Pete Carril

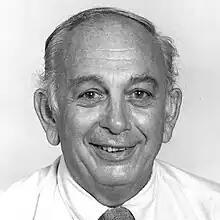

Peter Joseph Carril (July 10, 1930 – August 15, 2022) was an American basketball coach. He is best known as head coach of Princeton University for 30 years and for his use of the "Princeton offense". He also coached at Lehigh University and as an assistant with the Sacramento Kings in the National Basketball Association (NBA).